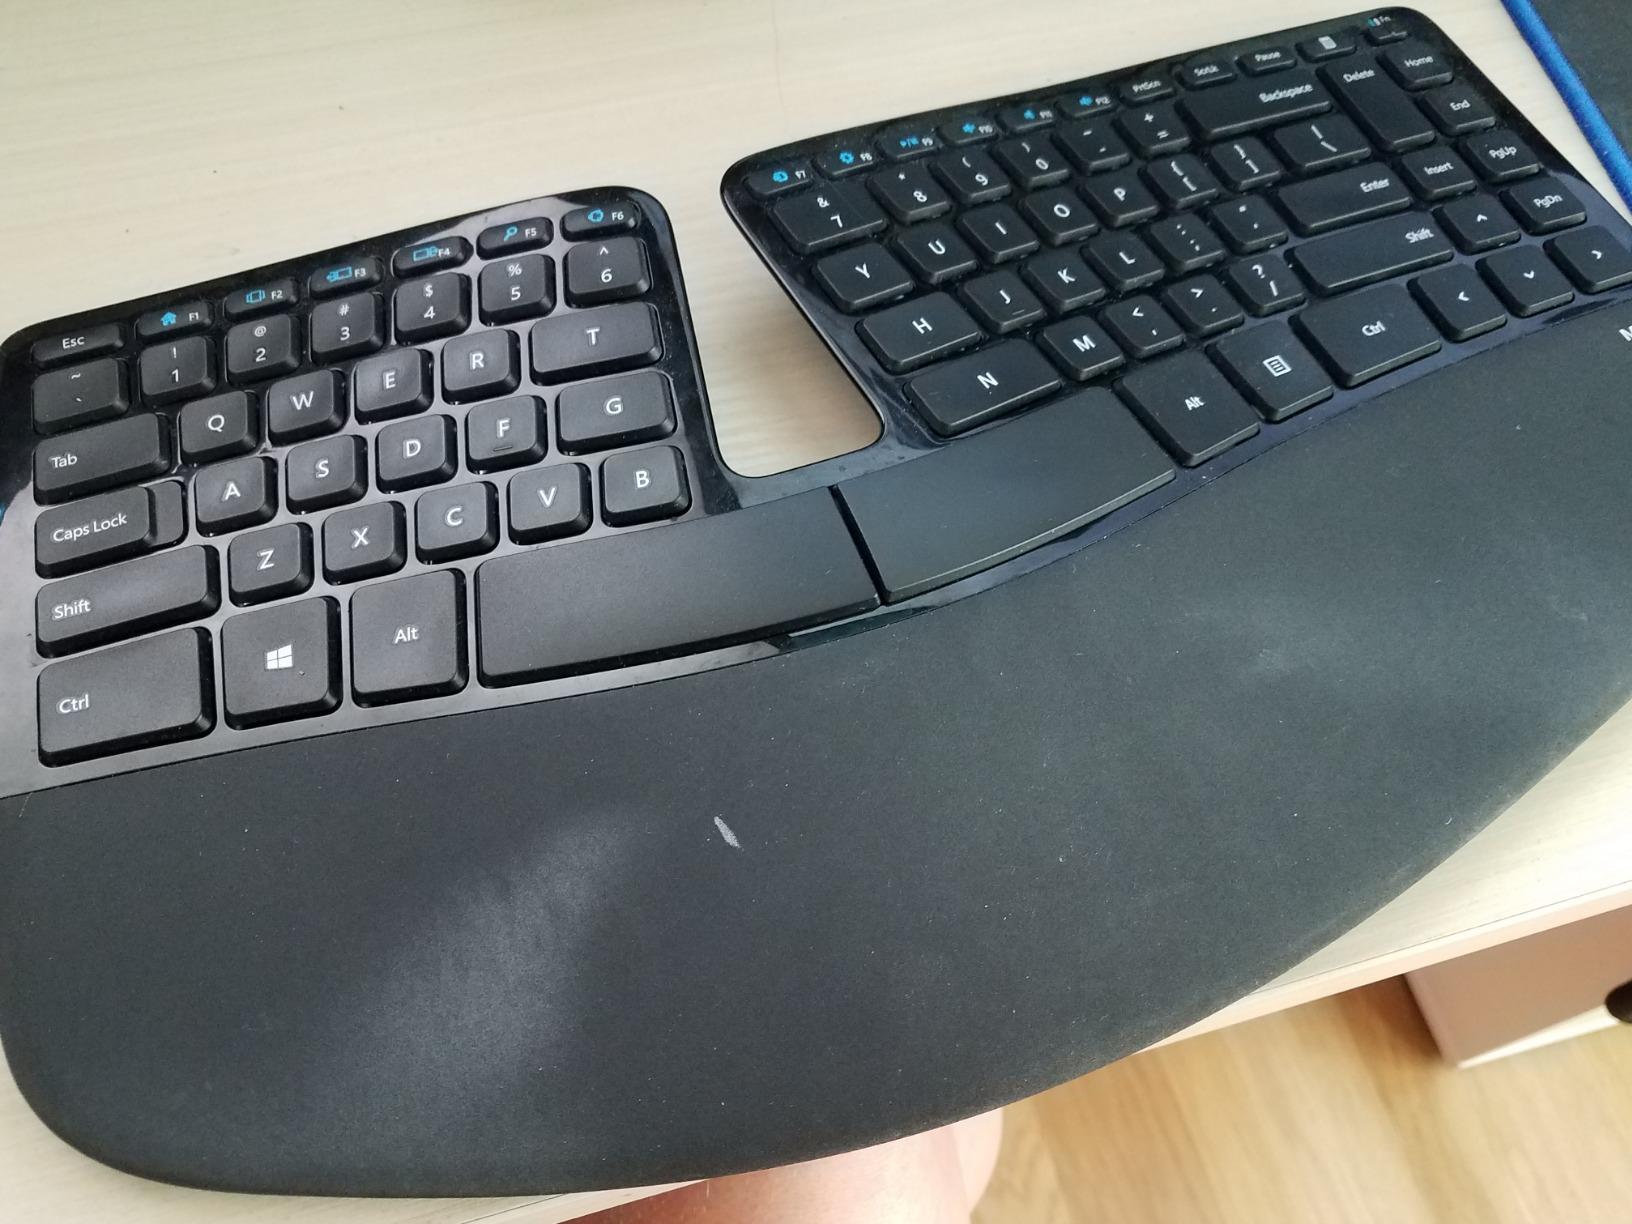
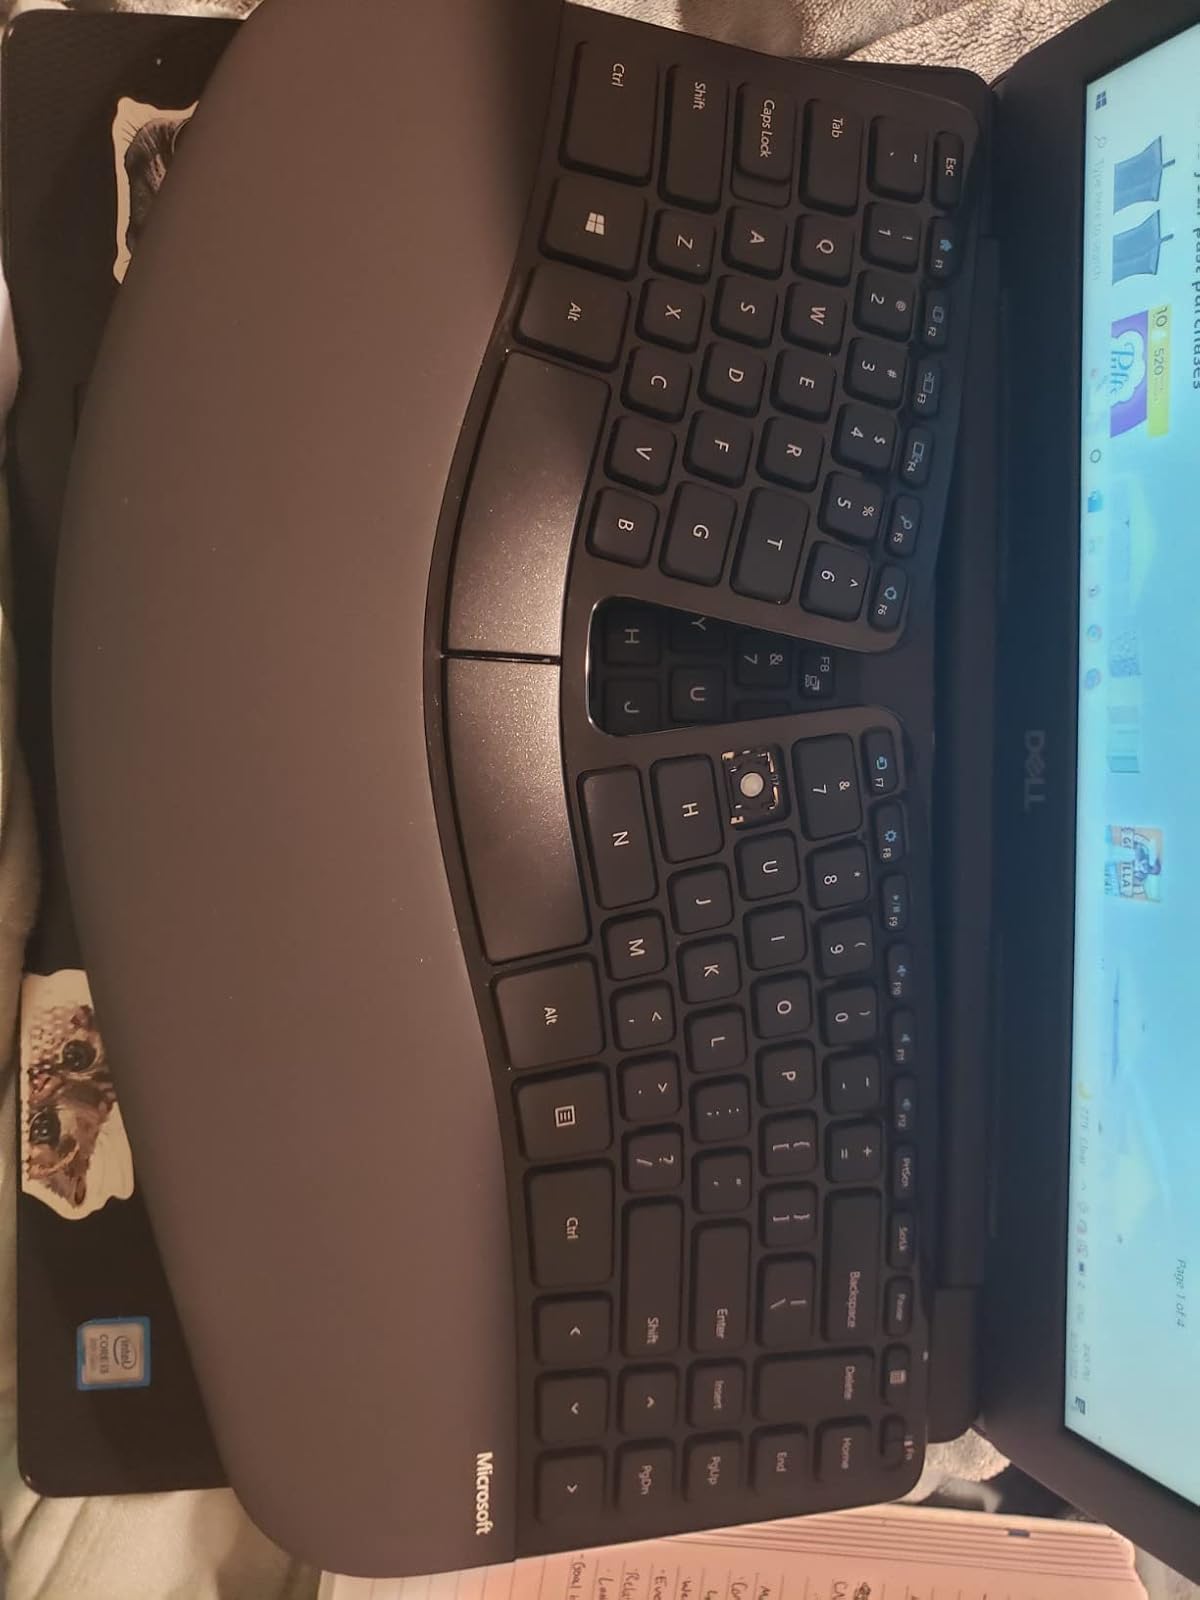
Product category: keyboard
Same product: yes